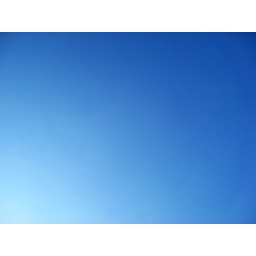
Day 17, not a single cloud in the sky... somehow the sky here is different from the sky back home... 26-07-10